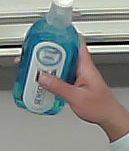
Product: sensodyne_mouthwash